Turner Layton

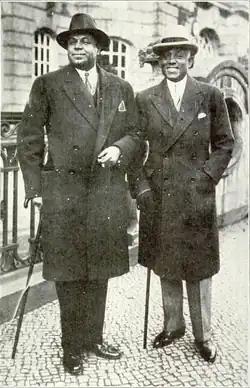
Turner Layton (left) and his musical partner Clarence Johnstone in 1933

Turner Layton (July 2, 1894 – February 6, 1978), born John Turner Layton, Jr., was an American singer, songwriter and pianist. He frequently worked with Henry Creamer.